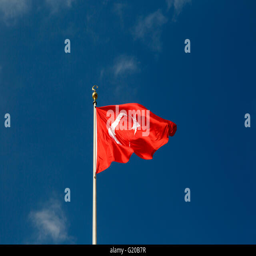
view of red and white flag with a moon and star on bright blue sky background